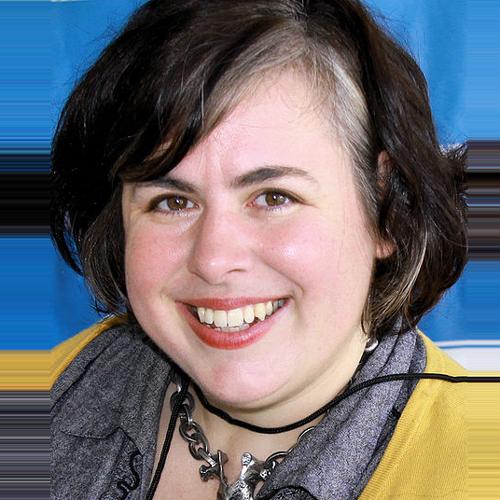
Age: 35